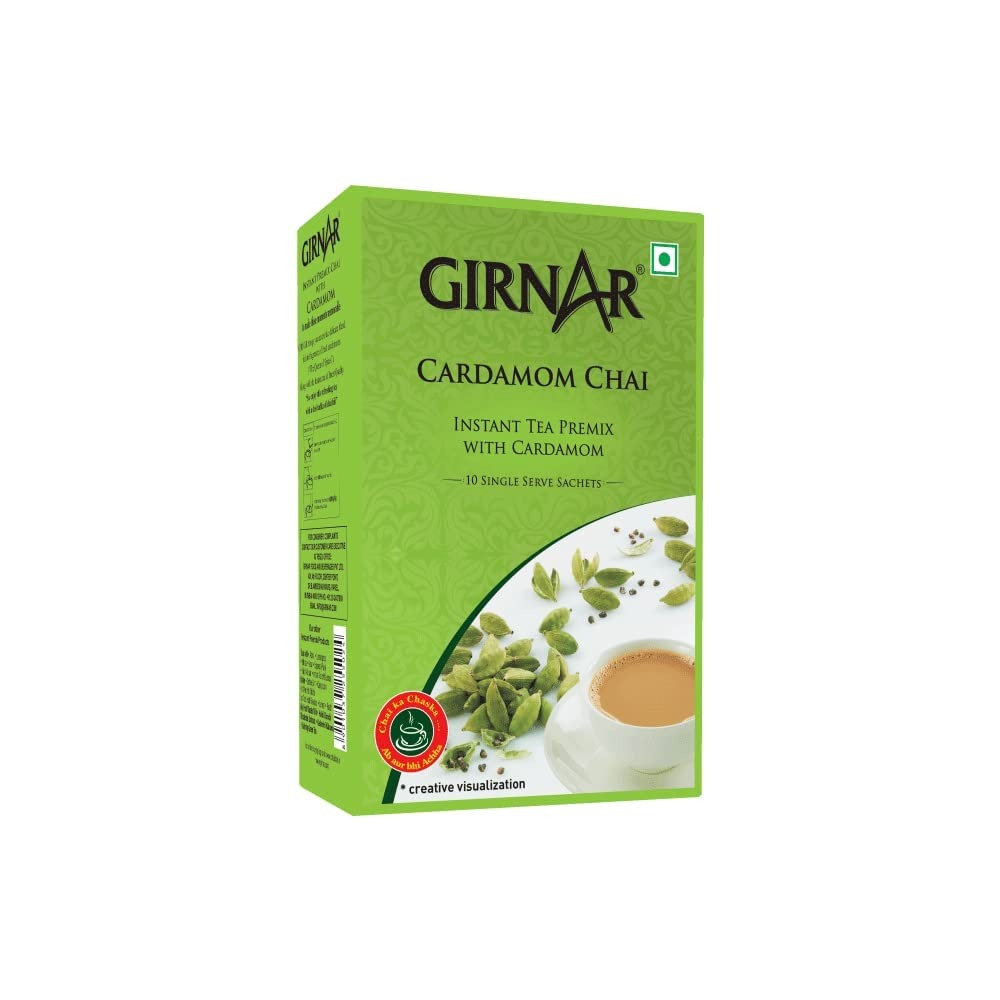
Item Name: Girnar Instant Chai/Tea Premix With Cardamom, 10 Sachet Pack
Bullet Point 1: Authentic Indian Chai Spiced with Cardamom
Bullet Point 2: Pack of 10 sachets.
Bullet Point 3: All-natural ingredients. No preservatives and food additives
Bullet Point 4: Easy to prepare - empty the sachet in a mug, add 6-7 oz hot water, stir and savour it.
Product Description: Girnar Tea Premix Product Range. About Girnar Tea: The brand 'Girnar' symbolizes quality, health and great taste. Girnar Tea is not only a well-known brand in India but it has also efficaciously marked its presence in several countries & continents across the world. Girnar Premixes are unique formulations that have been made with atmost care to give tea drinkers a very authentic taste of CHAI Girnar Chai has not been compromised in quality and goodness for the sake of convenience and commercial gain. All the Girnar tea premixes are 100% Natural and gluten free. Girnar Instant Chai (Tea) Premix With Cardamom ​ Girnar brings you an exotic, delicate blend, rich in fragrance of fresh cardamoms (“The queen of spicesâ ) Along with the instant tea of finest quality And it has a strong and distinctive flavor. “So, enjoy this refreshing tea with a unique taste of Cardamomâ . 100% Natural And Gluten Free Girnar Tea premix range is made using 100% Natural ingredients. No added Preservatives and artificial coloring used. All Girnar tea premixes are Gluten Free. How to Prepare Empty contents of sachet in a cup Add 6 to 7 Oz of Hot (Not Boiling) Water. Stir Well to Enjoy Girnar Instant Tea.
Value: 7.7
Unit: Ounce

Price: 9.85